Sky position (RA, Dec in degrees): 174.861, 0.6978
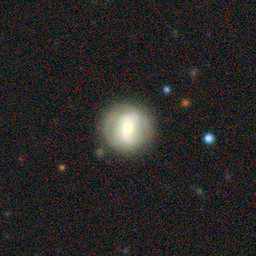
Galaxy morphology: Round Smooth Galaxies